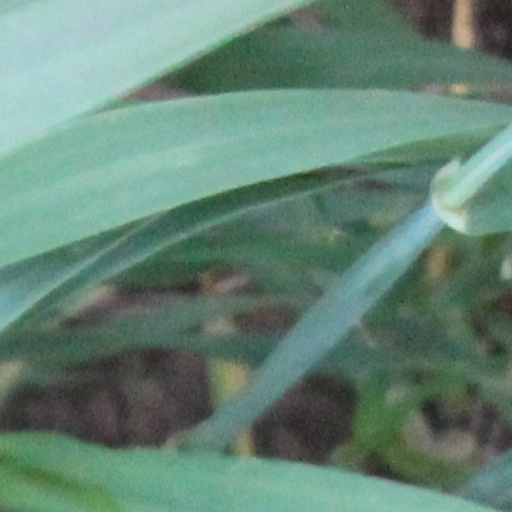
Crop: wheat